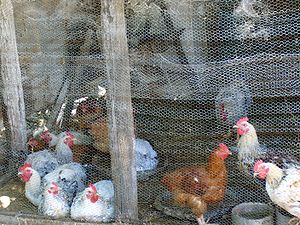
Hønsegård
Hønsegård
En hønsegård er en indhegning til høns. Størrelse og udformning kan variere, men hønsegårde er for det meste placeret i forbindelse med et hønsehus. I produktionsindustrien går skrabehøns og økologiske høns på græs i hønsegårde, mens burhøns ikke kommer ud.